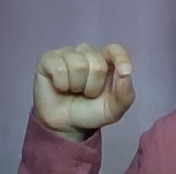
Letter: fa